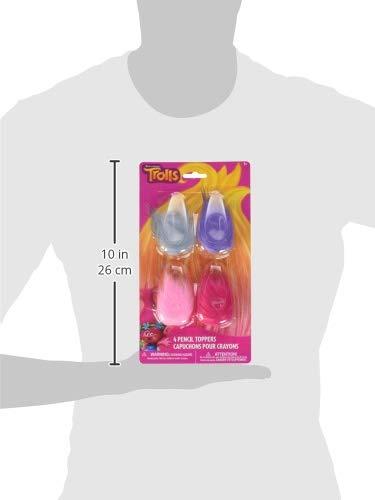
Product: Unique Trolls Party Pencil Toppers, 1 Pack
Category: Toys & Games | Novelty & Gag Toys
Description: Pack contains 4 pencil toppers.
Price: $4.32
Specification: ProductDimensions:0.8x5.6x10.2inches|ItemWeight:2.2pounds|ShippingWeight:1.6ounces(Viewshippingratesandpolicies)|ASIN:B01M2X4G7Y|Itemmodelnumber:50700|Manufacturerrecommendedage:0monthsandup